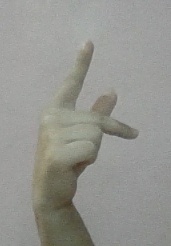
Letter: dha